Psilopterus

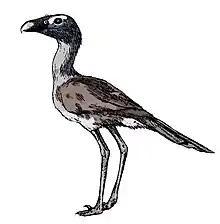
Life restoration of "P. lemoinei"

"Psilopterus lemoinei" (Moreno & Mercerat, 1891) is contemporaneous with "P. bachmanni" and likely filled a very similar ecological niche, though "P. lemoinei" is slightly larger, with an estimated weigh approaching . The species is defined by part of a lower leg bone (the lectotype, MLP-162, is the distal end of a tibiotarsus), but a wide variety of material has been referred to the taxon. This material has been found at a number of sites in the Monte León and Santa Cruz Formations in the Santa Cruz Province of Argentina that are dated to the Middle Miocene (Santacrucian). Diagnostic characteristics include a higher skull and upper jaw (maxilla), and the front portion of the hole in front of the eyes (rostral edge of the antorbital fenestra) is less slanted. Additional differences in the remainder of the skeleton are noted in Sinclair and Farr (1932). A number of discrepancies between various specimens have been attributed to differences in age or sex, but material currently assigned to "P. lemonei" and "P. bachmanni" may be reclassified at the species level if reexamined in depth.